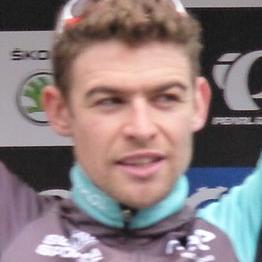
Age: 27